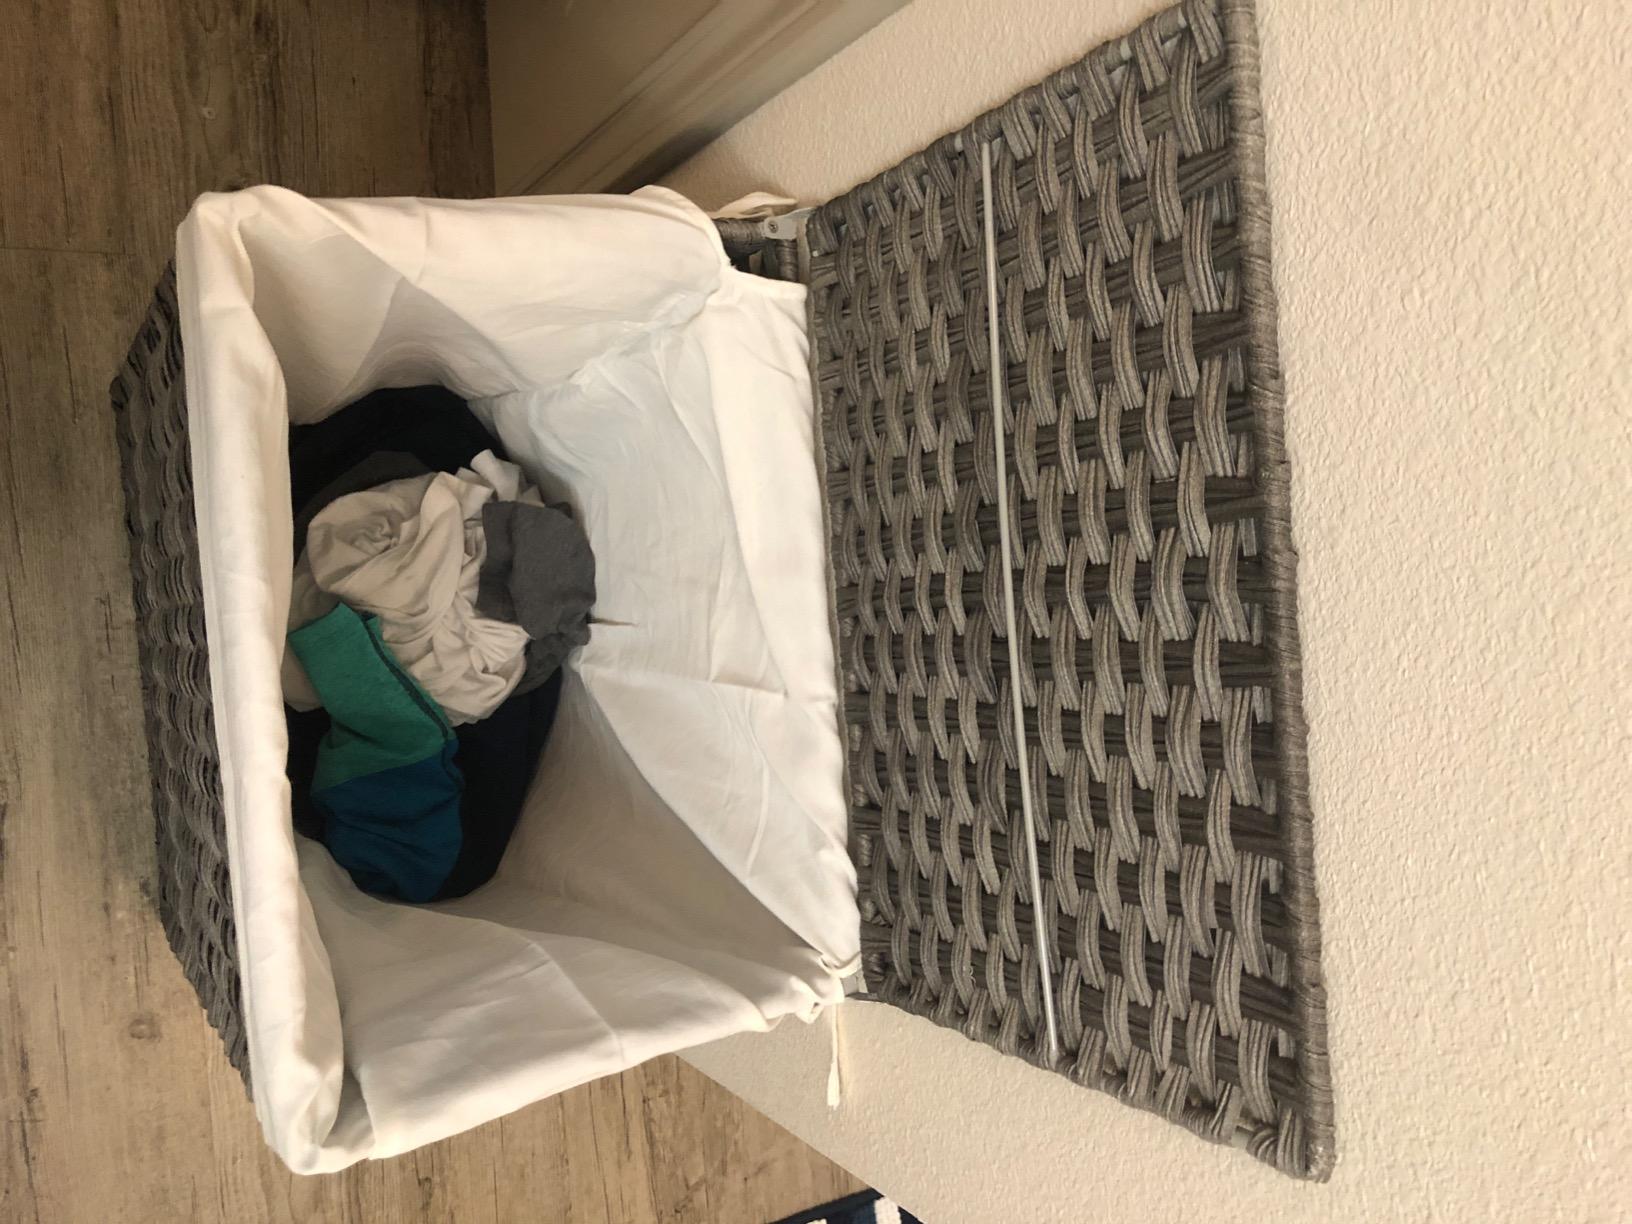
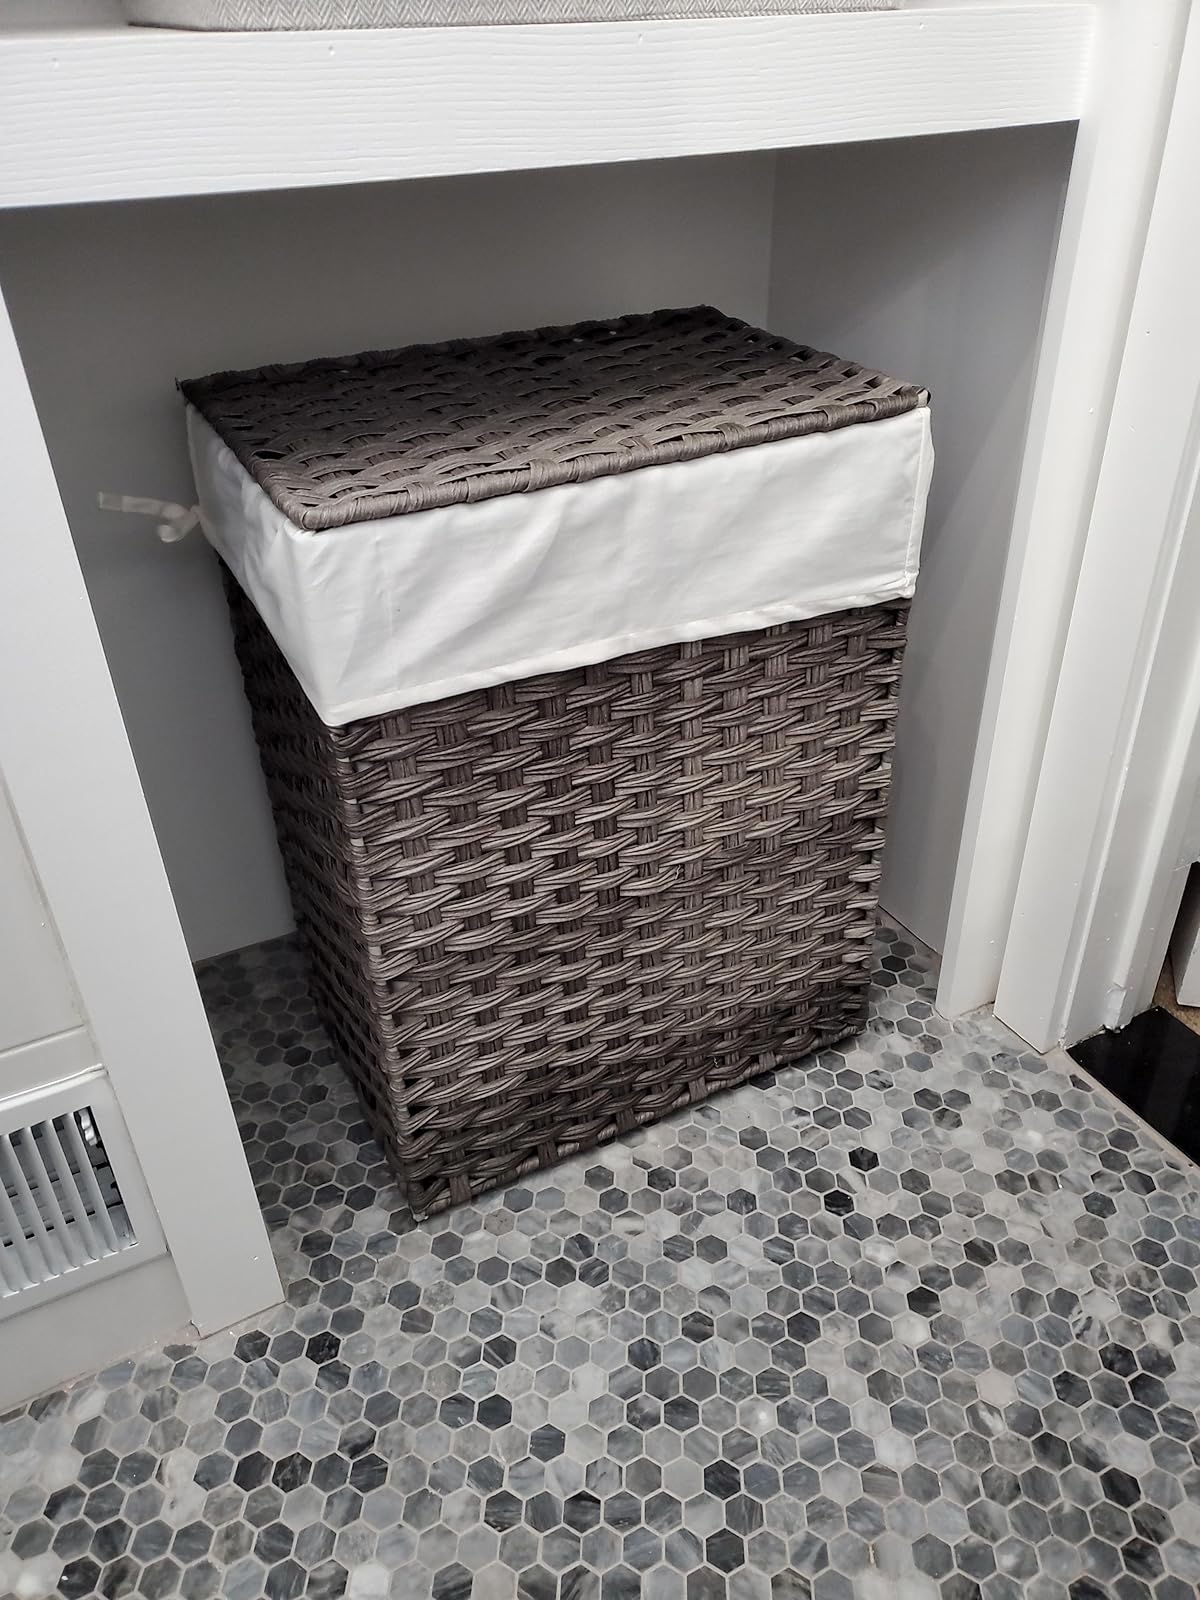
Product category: items_hamper
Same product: yes